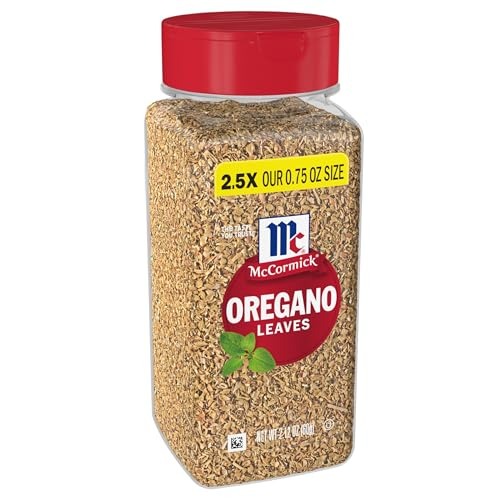
Item Name: McCormick Oregano Leaves, 2.12 oz
Bullet Point 1: Peppery bite and a sweet, slightly minty aroma
Bullet Point 2: McCormick Oregano Leaves are carefully selected for robust flavor
Bullet Point 3: Popular in Italian and Mediterranean cuisines
Bullet Point 4: A classic in tomato-based recipes like pizza or pasta sauce and minestrone
Bullet Point 5: Use 1 tsp. Oregano Leaves in place of 2 tsp. chopped fresh oregano
Value: 2.12
Unit: Ounce

Price: 8.49